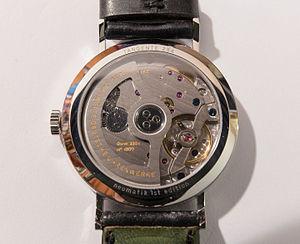
Nomos Glashütte est une entreprise horlogère allemande. Créée en 1990, la société produit et commercialise des montres-bracelet mécaniques à remontage manuel ou dotées d’un calibre automatique. Sa manufacture est située à Glashütte dans le Land de la Saxe.